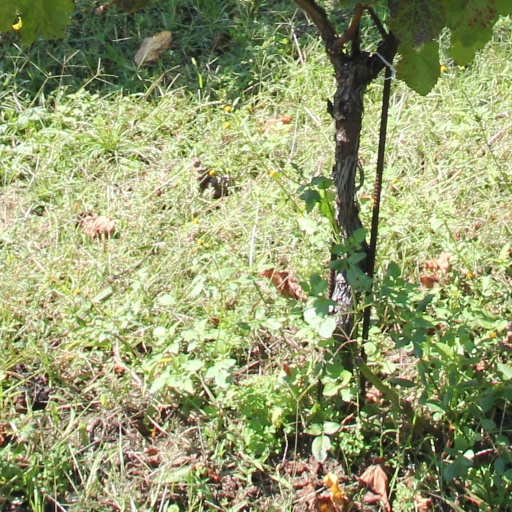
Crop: grape